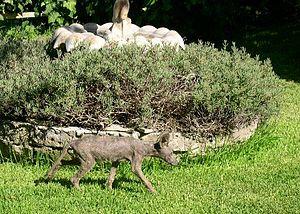
La créature d'Elmendorf est le nom donné à un animal découvert à Elmendorf, au sud de San Antonio, dans le sud du Texas.